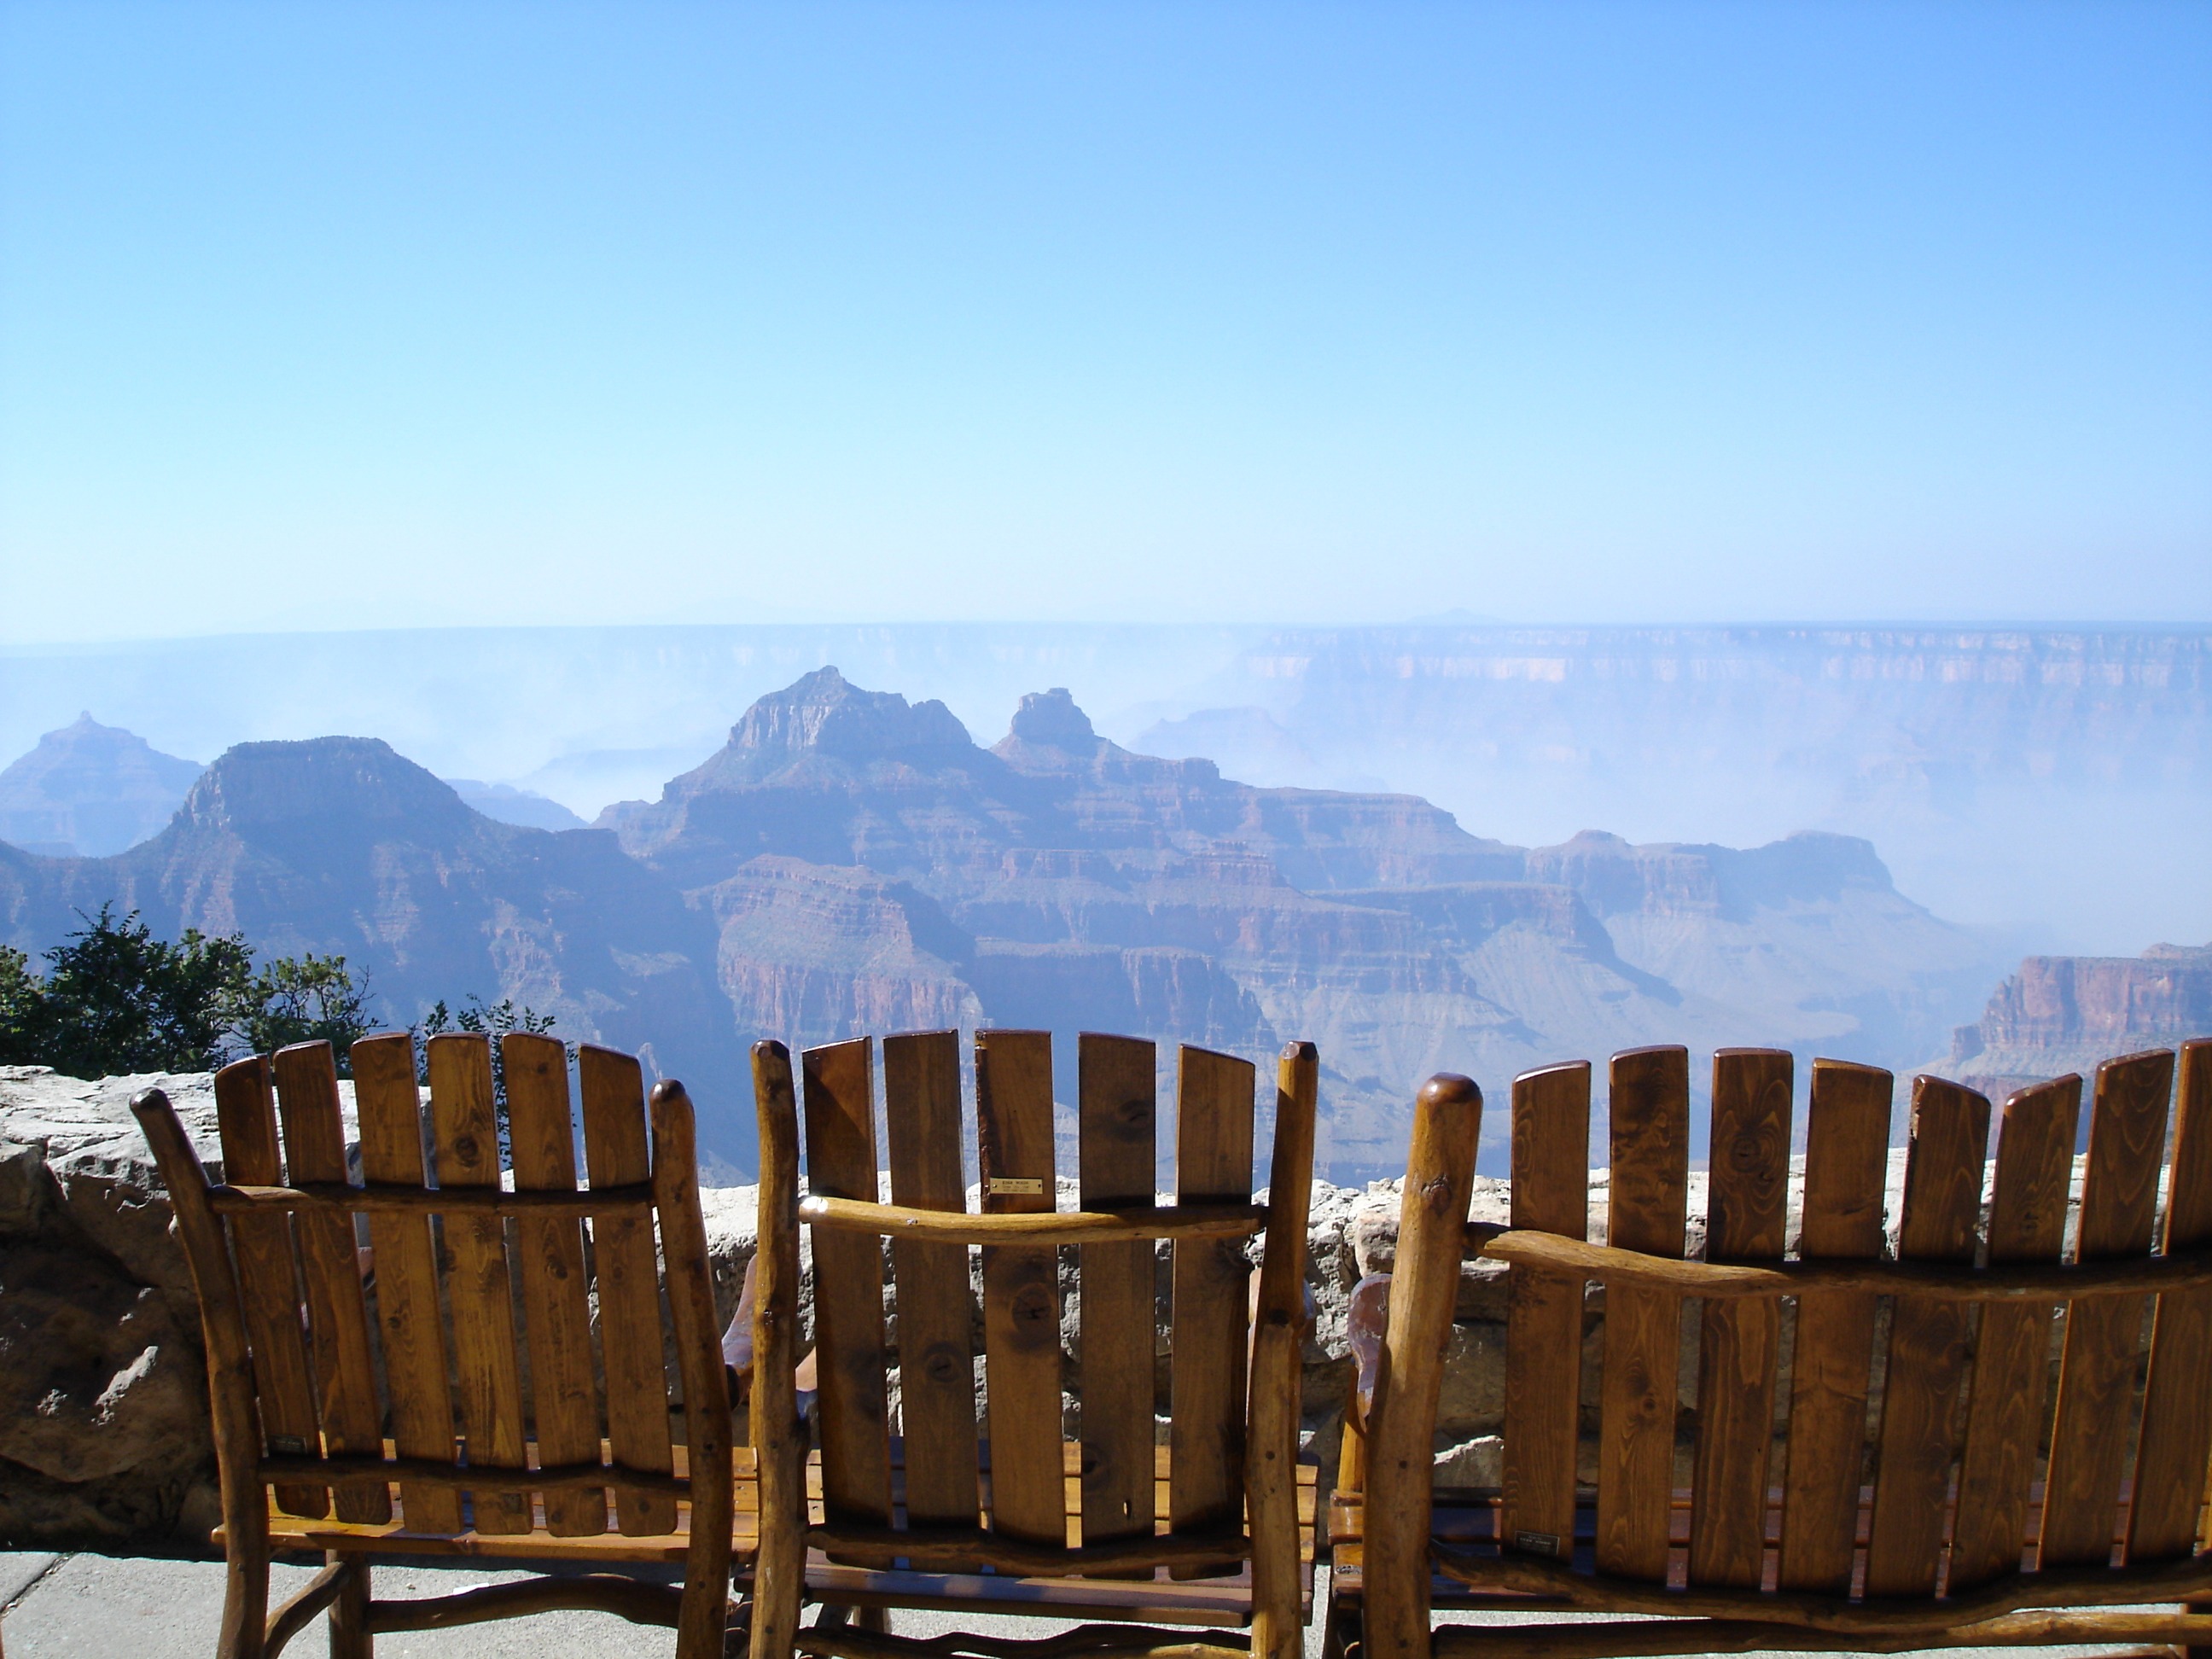
landscape, nature, outdoor, wilderness, mountain, wood, chair, land, panorama, wild, environment, relax, scenic, natural, scenery, grand canyon, vista, north rim lodge